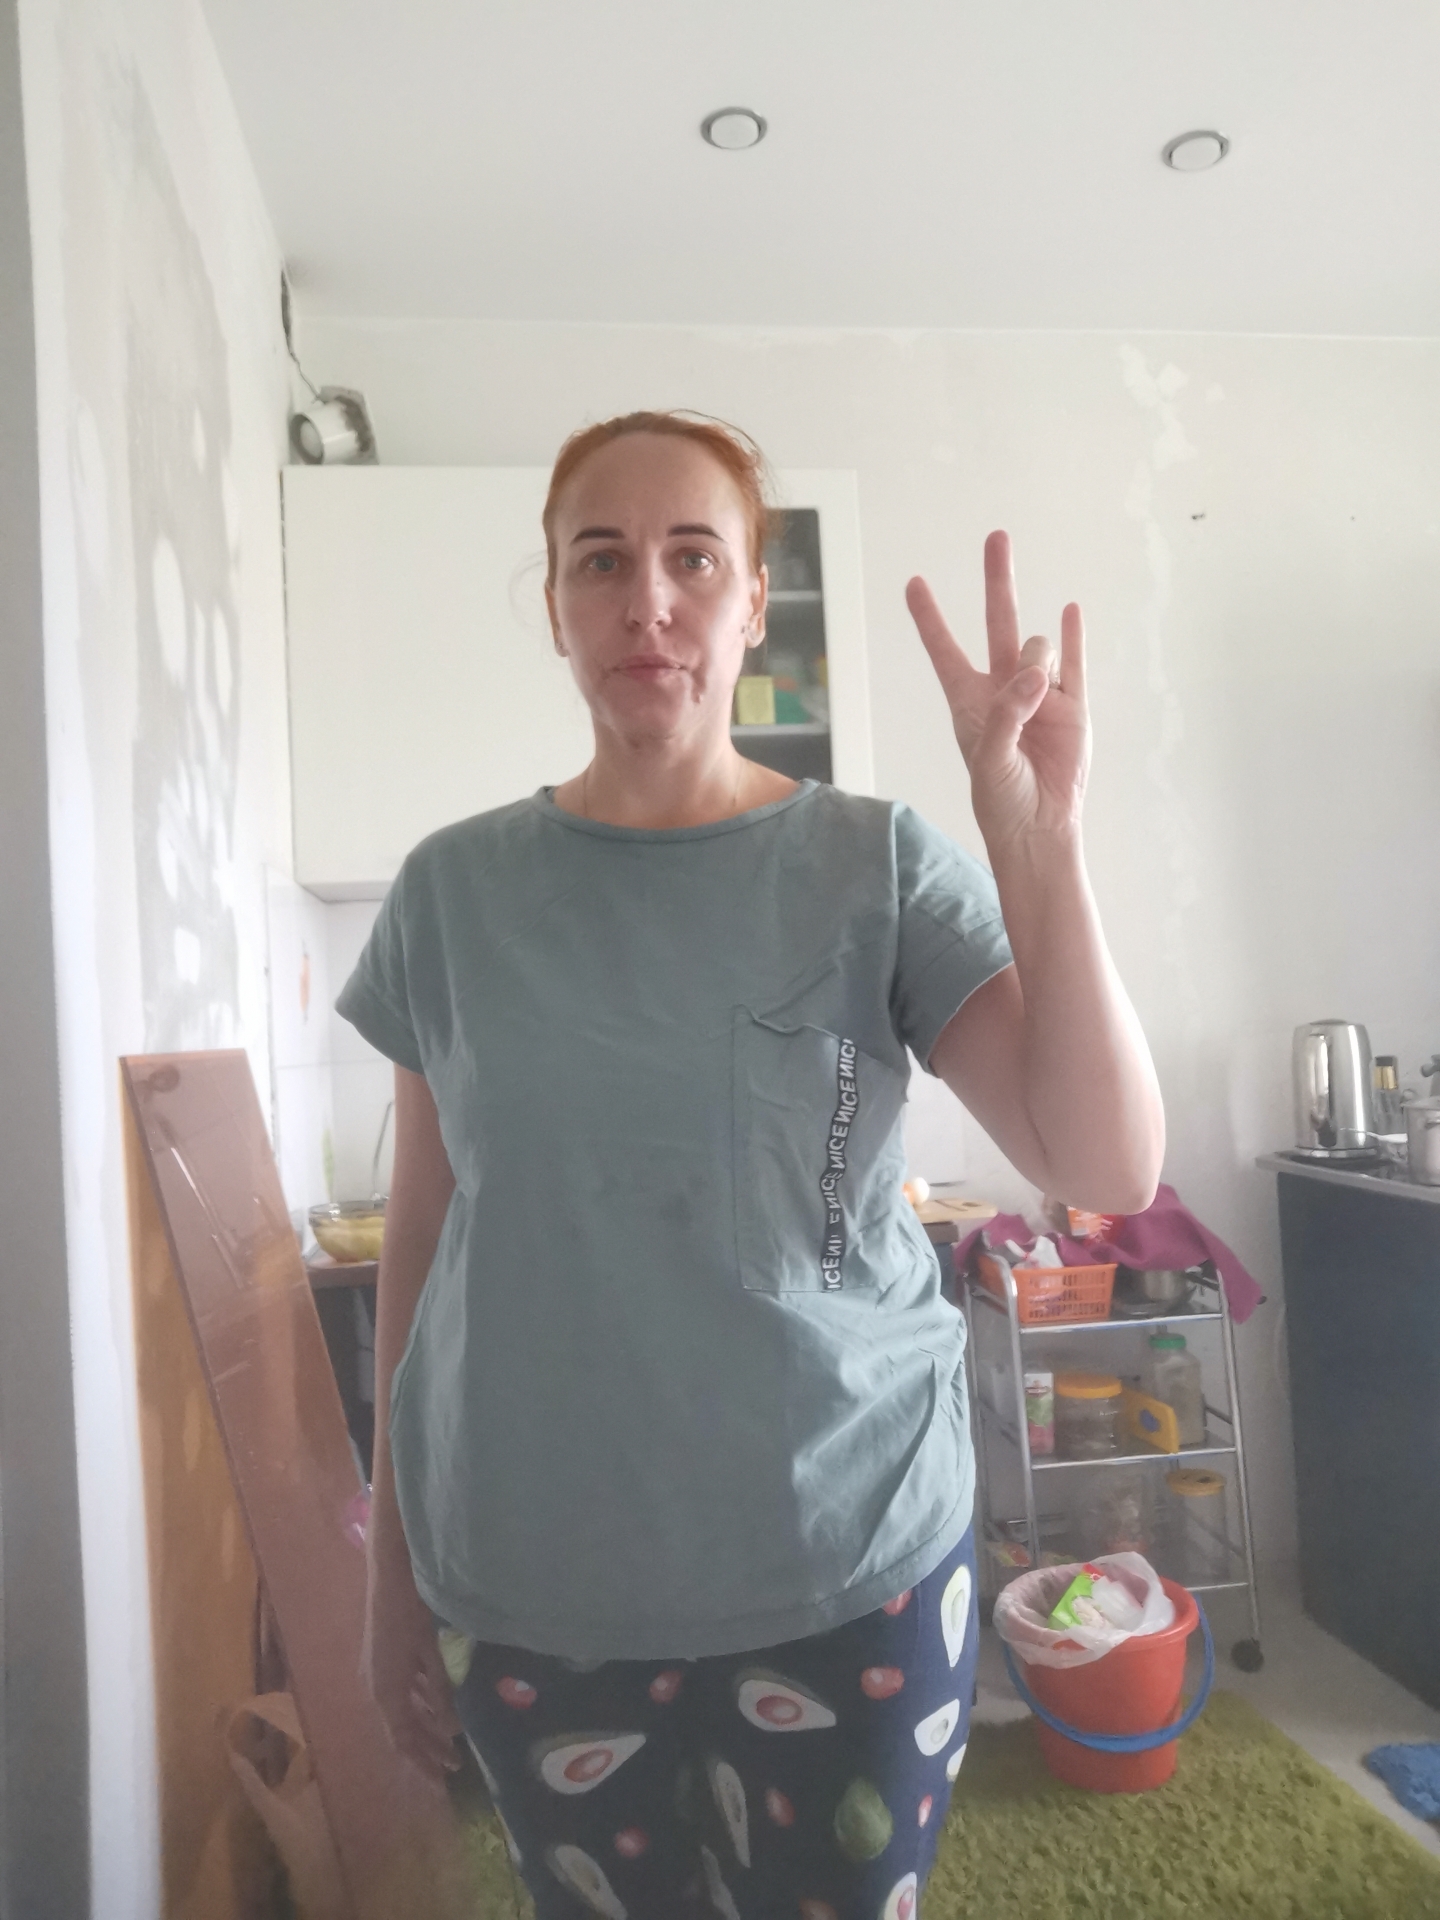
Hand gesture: three3